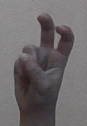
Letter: toot